Flemington, Victoria

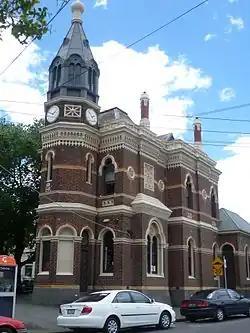
Flemington Post Office

The earliest land release was in the 1840s when fertile land adjacent to the Maribyrnong River was taken up for cattle grazing. Land for Flemington Racecourse was reserved as early as 1845. Around this time the Melbourne Municipal Saleyards were relocated from Elizabeth Street, West Melbourne to Flemington. Also around this time abattoirs and other commercial activities were established. Various industrial activities were clustered around the Maribyrnong River and the Moonee Ponds Creek.